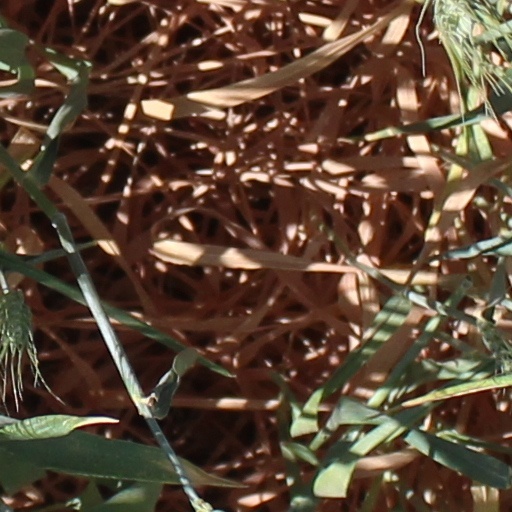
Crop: wheat